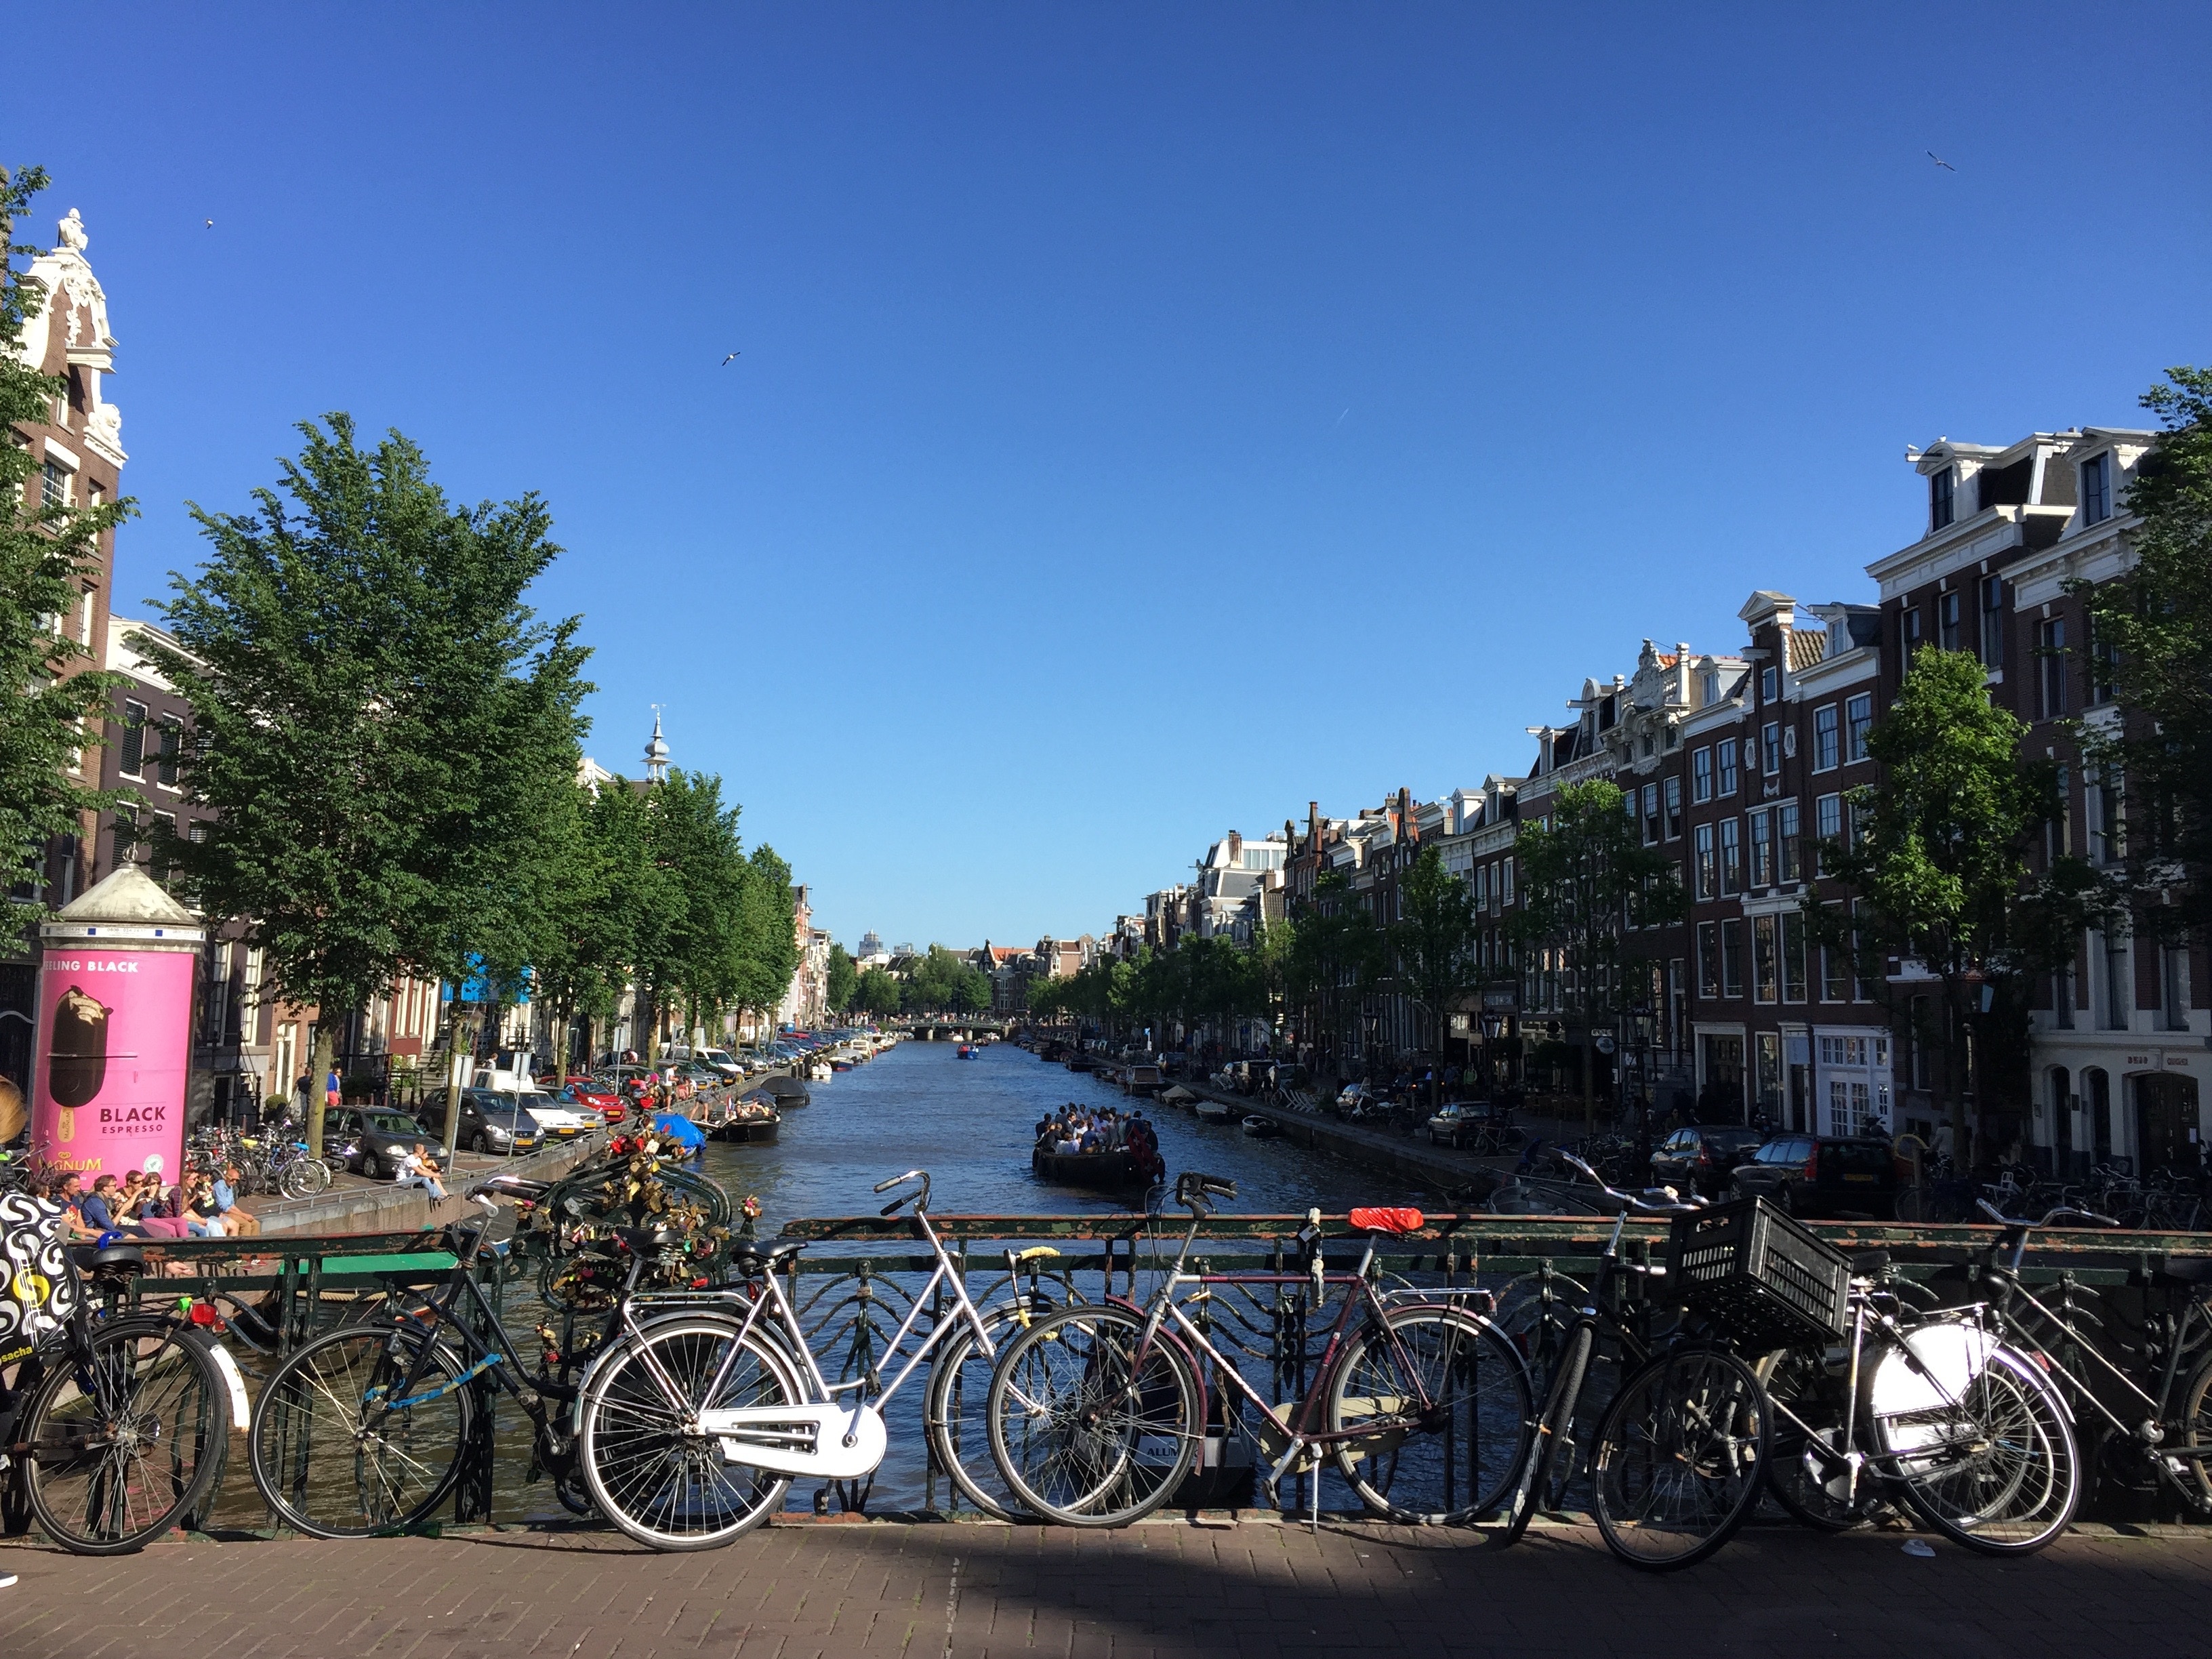
town, bicycle, vehicle, tourism, sports equipment, cycling, tours